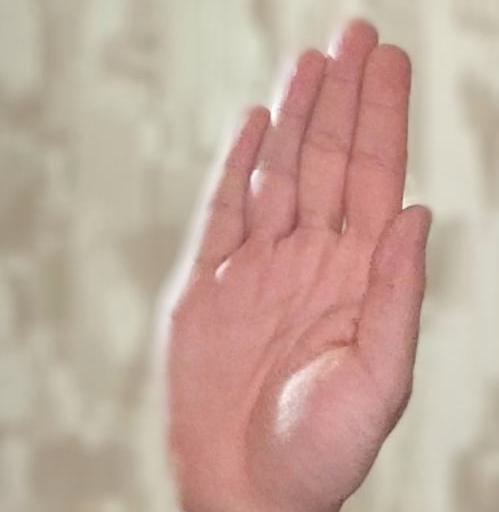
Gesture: stop